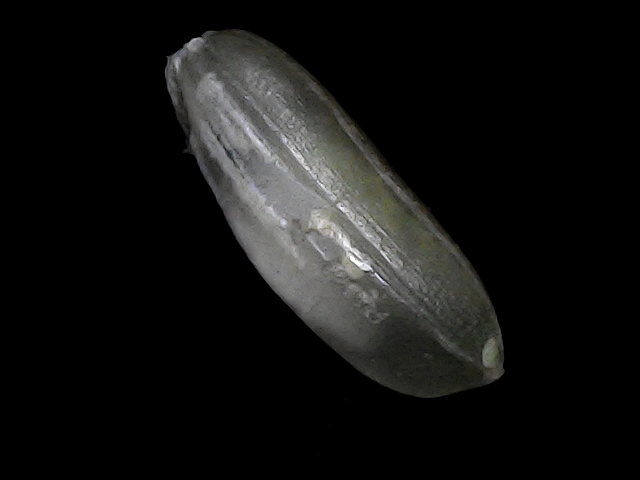
Rice variety: BRRI74